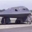
Label: airplane